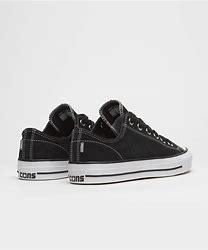
Brand: Converse
Model: Ctas Ox